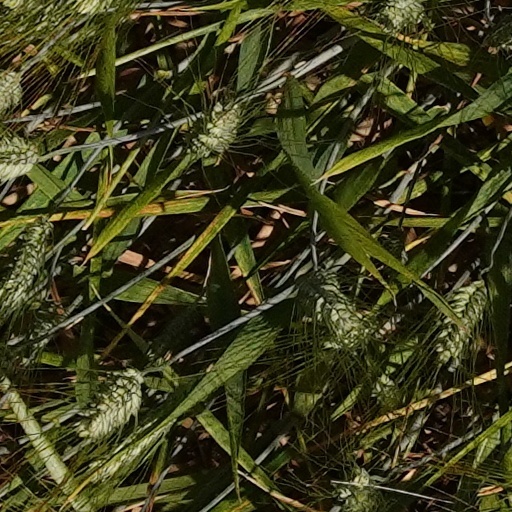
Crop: wheat